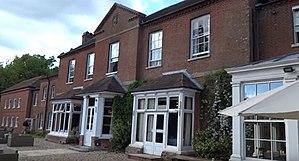
Bartley est un village situé dans le Hampshire, en Angleterre, dans les limites du parc national New Forest.